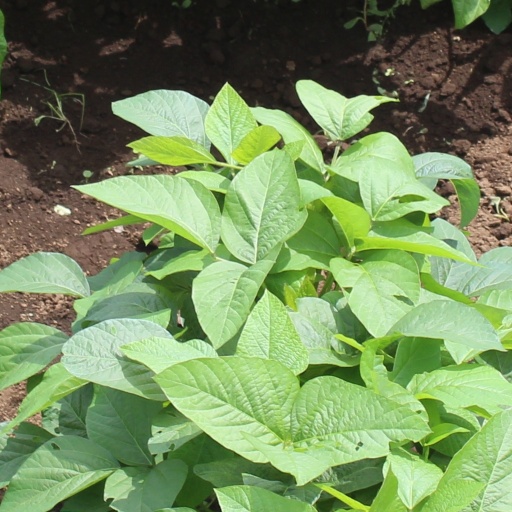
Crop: soybean